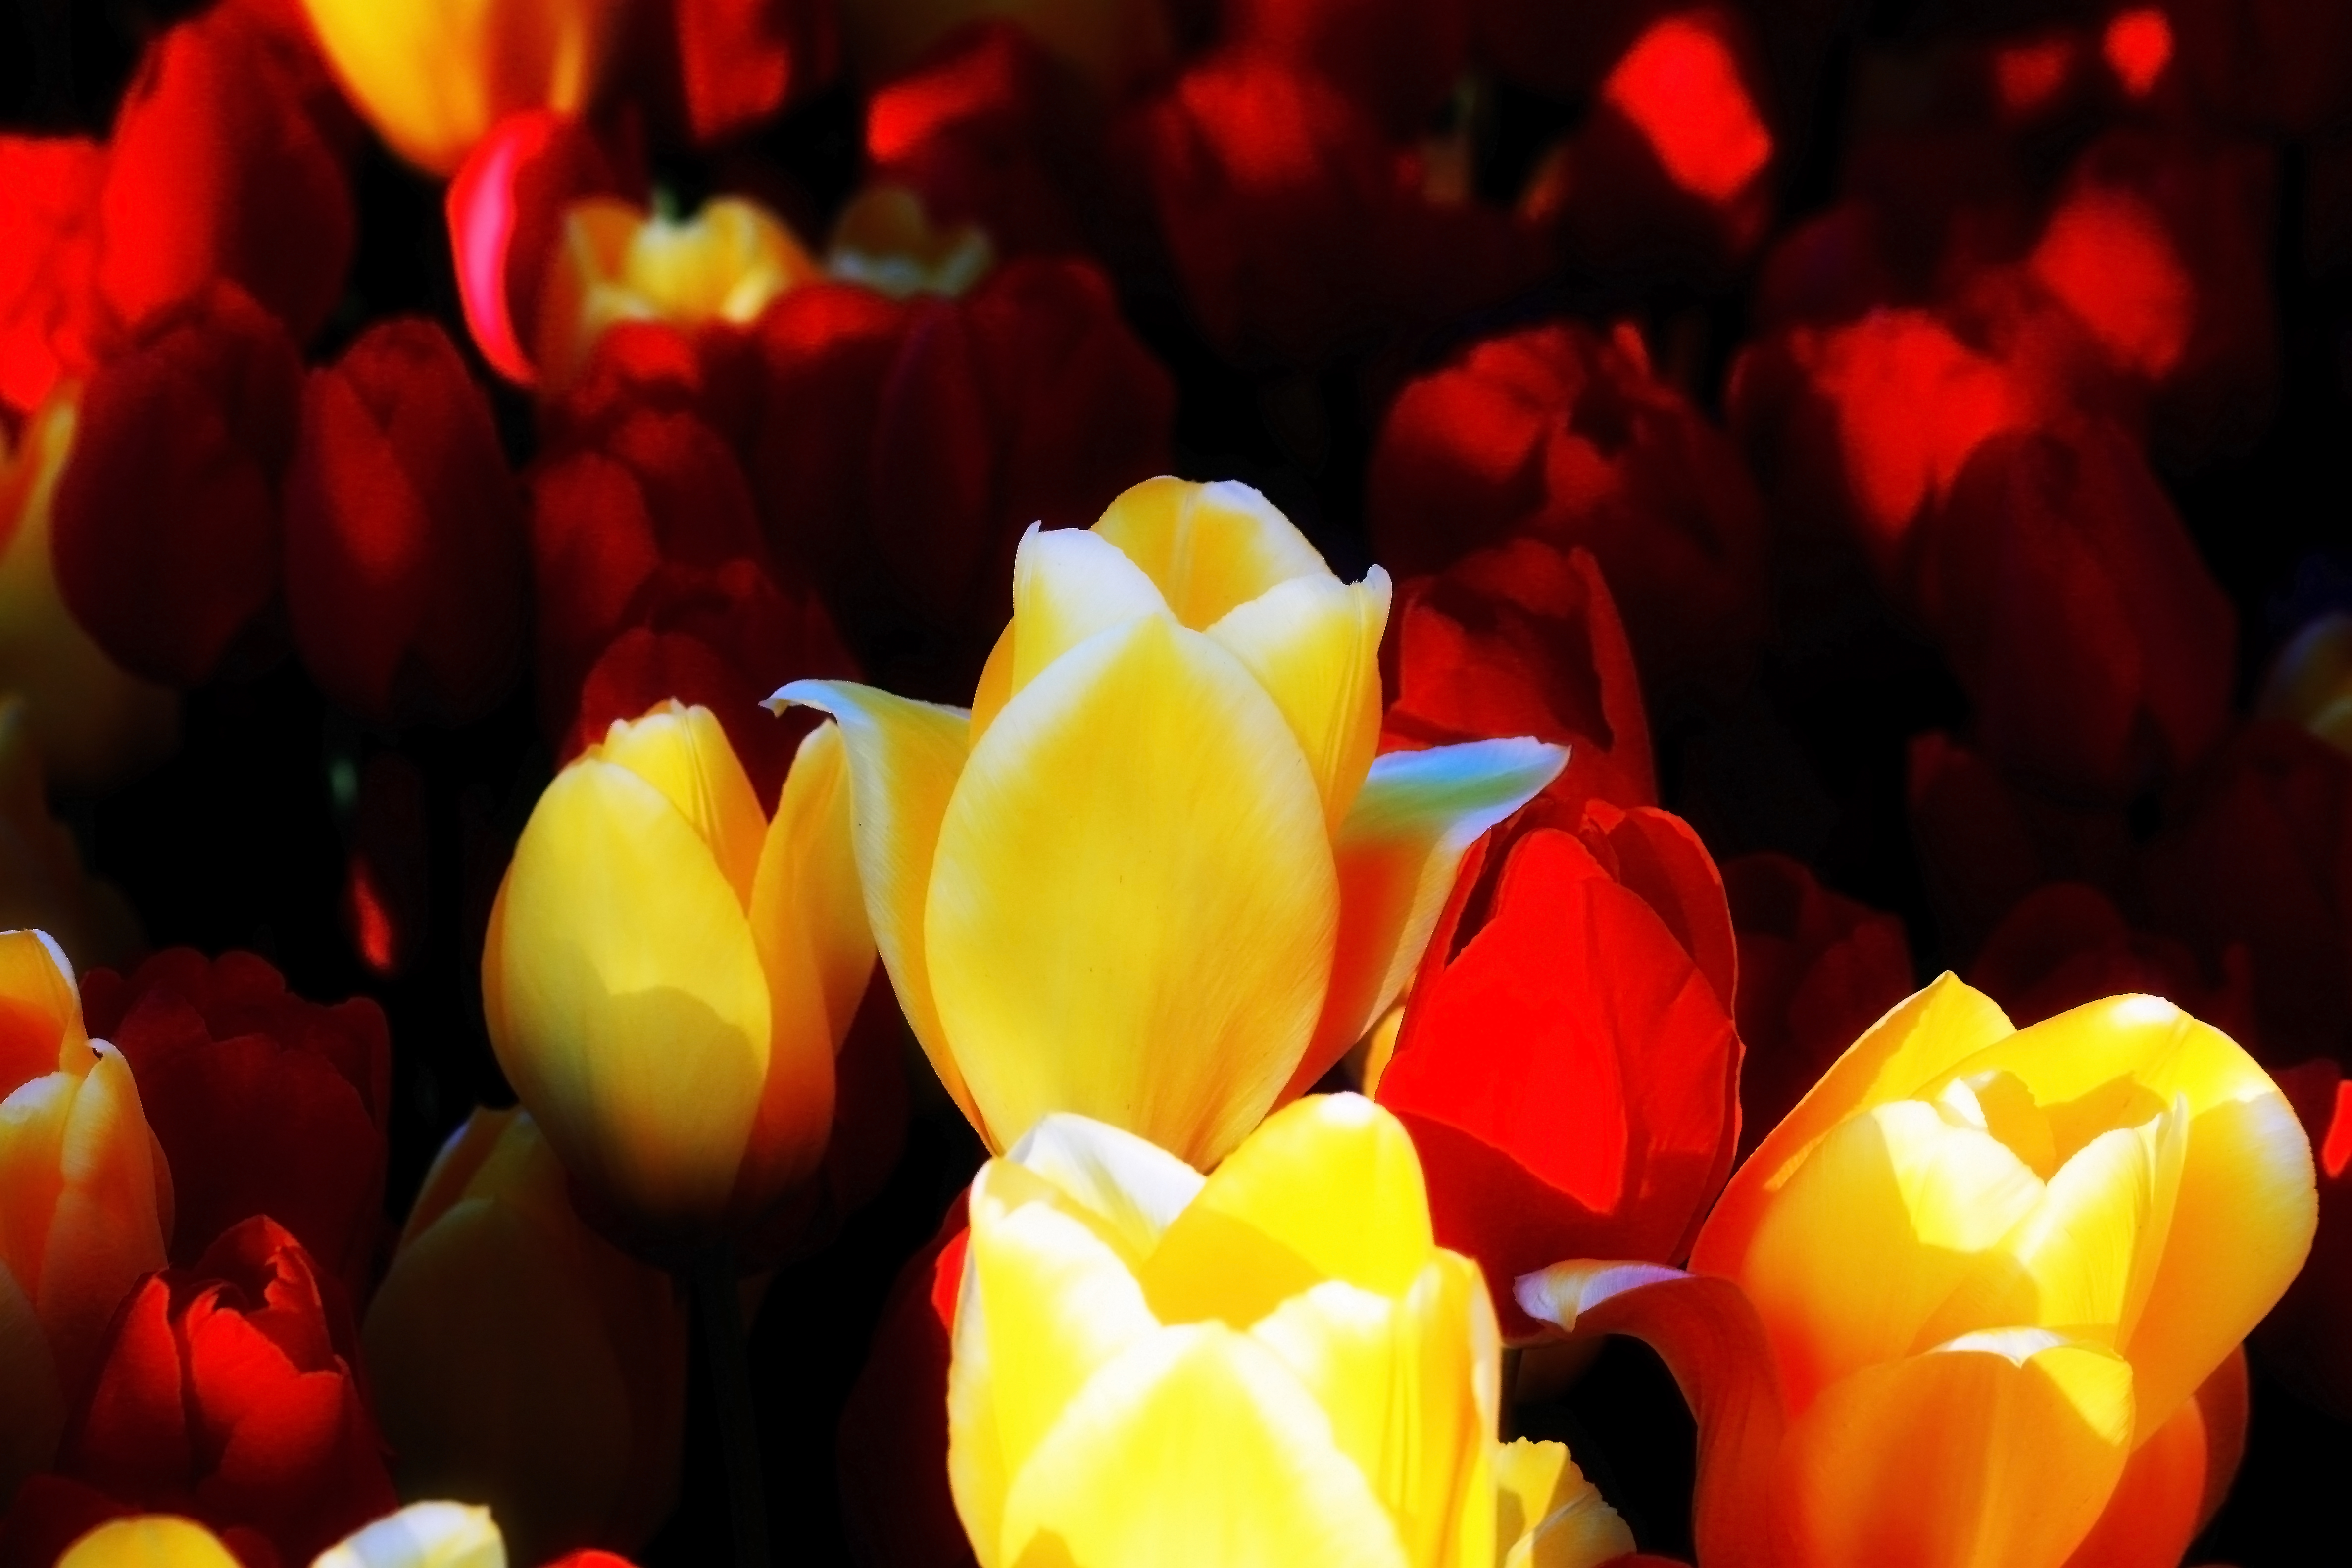
plant, flower, petal, tulip, red, color, yellow, organ, macro photography, flowering plant, land plant